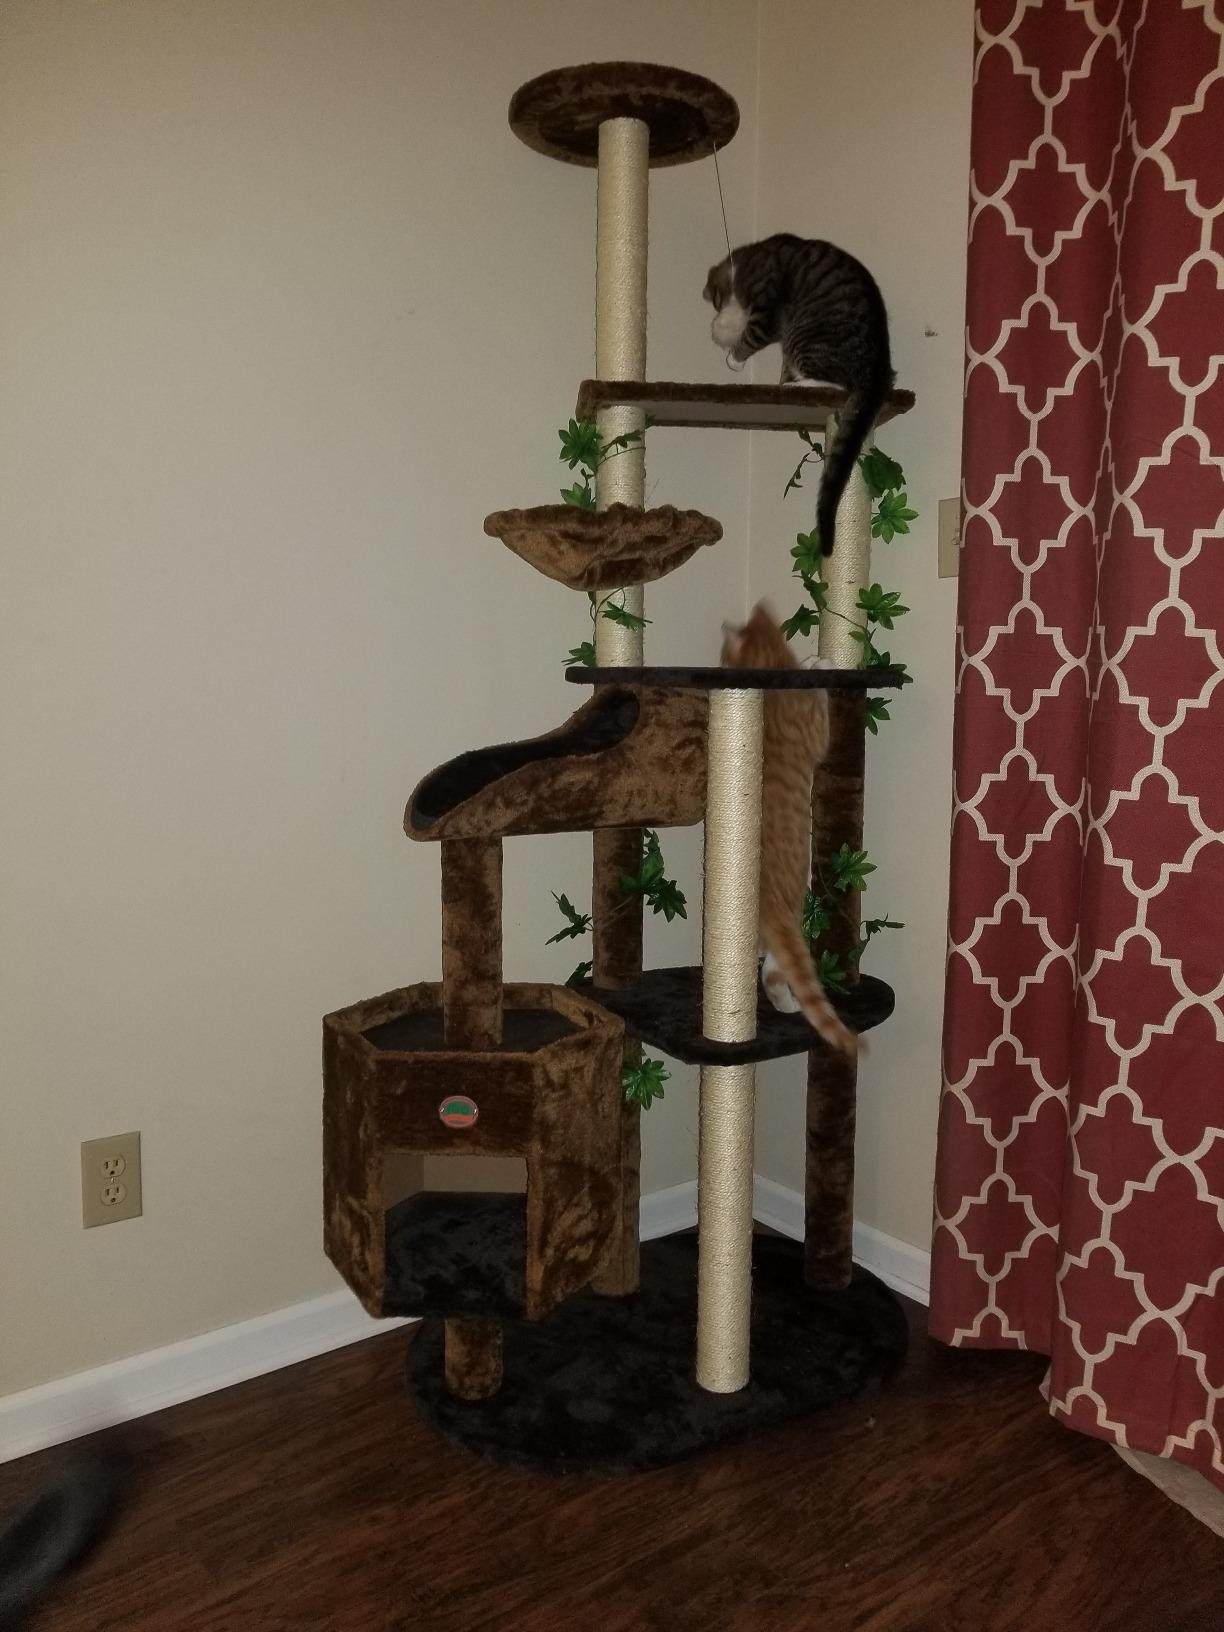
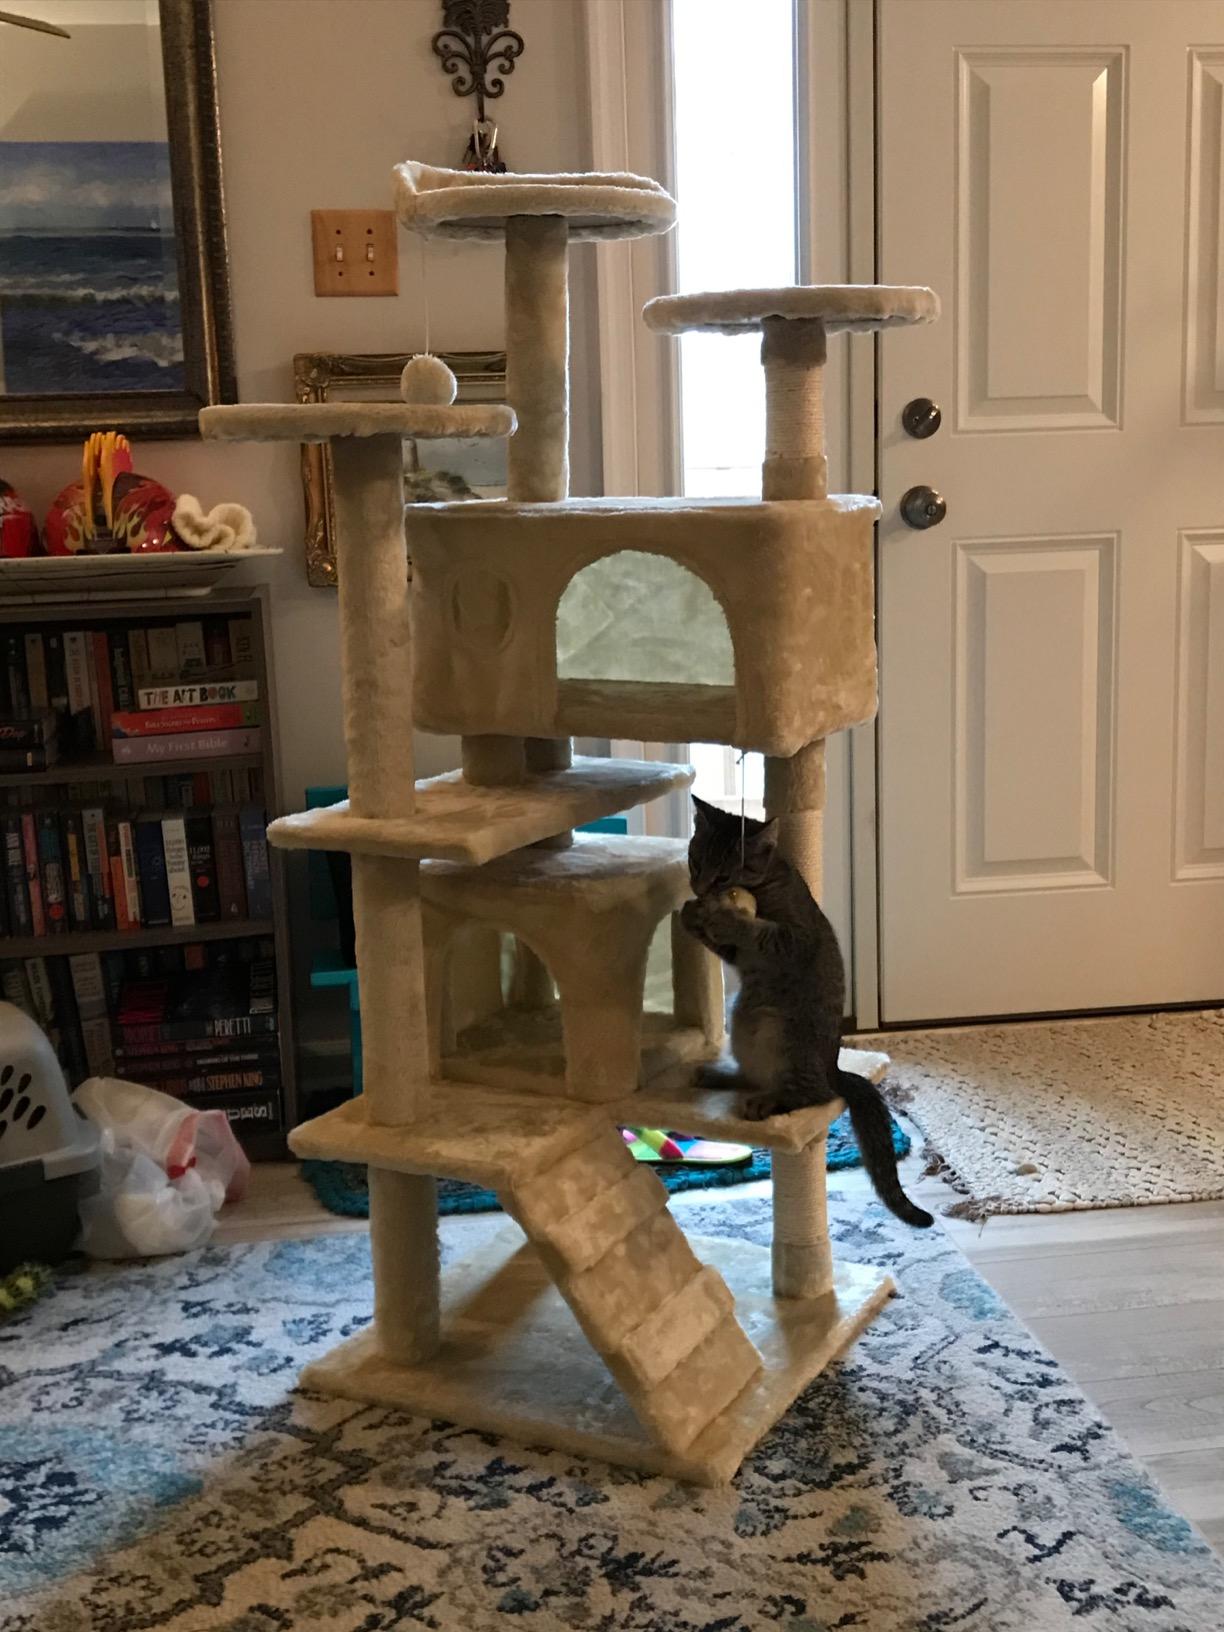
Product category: items_cat tree
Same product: no